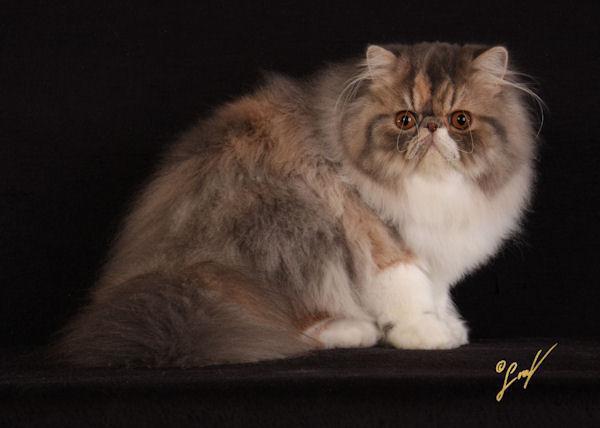
Persian